RoboCop

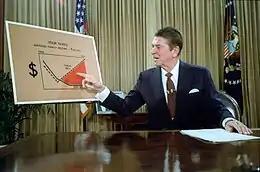
President Ronald Reagan addressing the nation in 1981 on tax reduction. "RoboCop" satirizes Reagan's political policies espousing limited regulation, trickle-down economics and a pro-business agenda.

A central theme in "RoboCop" is the power of corporations. Those depicted in the film are corrupt and greedy, privatizing public services and gentrifying Detroit. A self-described hippie who grew up during the Watergate scandal and the Vietnam War, Miner was critical of Ronald Reagan's pro-business policies and believed that Detroit was destroyed by American corporations. The Detroit presented in the film is described as beset by rape, crime and "Reaganomics gone awry", where gentrification and unfettered capitalism result in corporations waging war as the police become a profit-driven entity. Miner said that out-of-control crime was a particularly Republican or right-wing fear, but "RoboCop" puts the blame for drugs and crime on advancing technology and the privatization of public services such as hospitals, prisons and the police. Although criticism of Reagan-era policies was in the script, Verhoeven did not understand urban politics such as the privatization of prisons. Weller said that the trickle-down economics espoused by Reagan was "bullshit" and did not work.